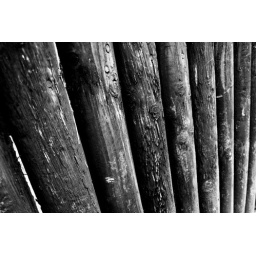
This fence surrounds the children's play area near the castle ruins.